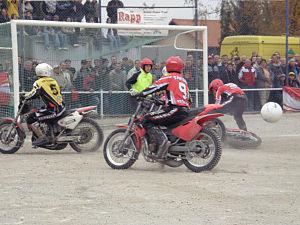
Le moto-ball est un sport motocycliste collectif qui se joue avec un ballon et dont les pratiquants pilotent des motos de 250 cm³. Le Championnat d'Europe des nations est diffusé gratuitement sur YouTube sur la chaîne officielle Promotoball Channel.